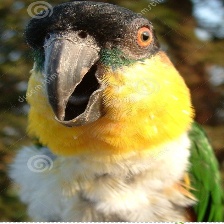
Species: BLACK HEADED CAIQUE
Scientific name: PIONITES MELANOCEPHALUS